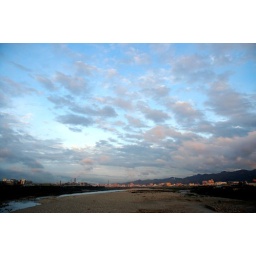
sky above the tahan river